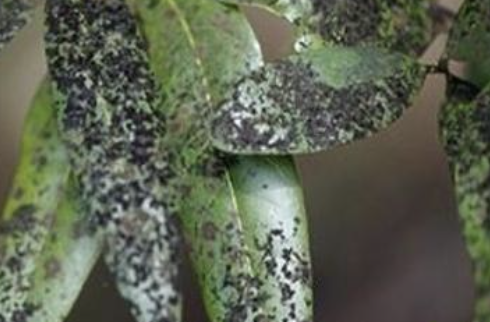
Label: sooty_mold